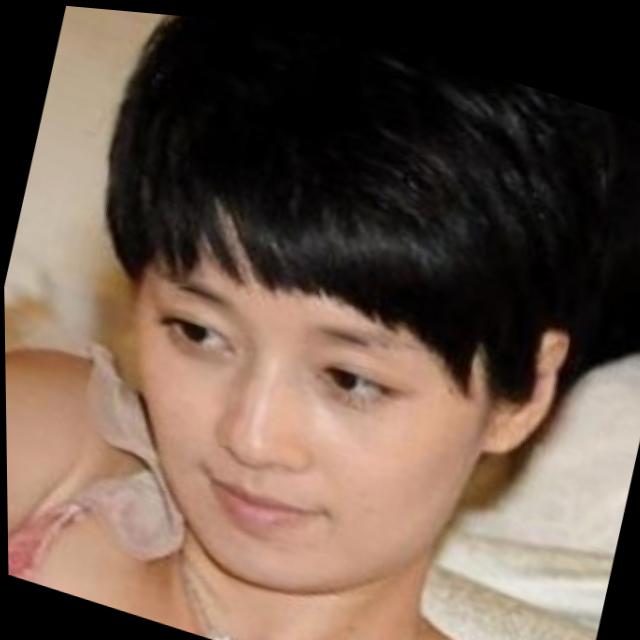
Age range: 21-44